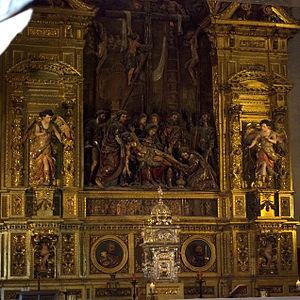
Pedro Roldán est un sculpteur baroque espagnol.